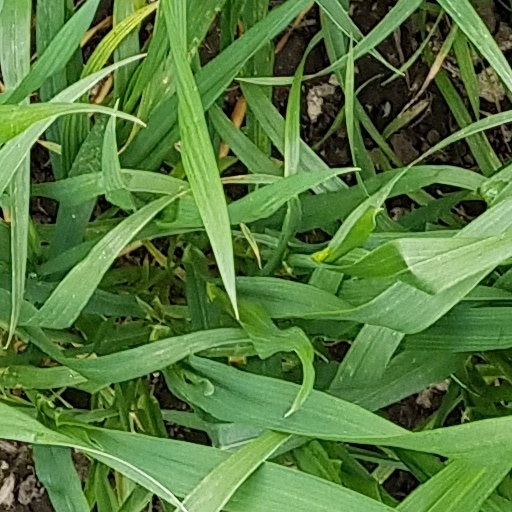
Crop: wheat